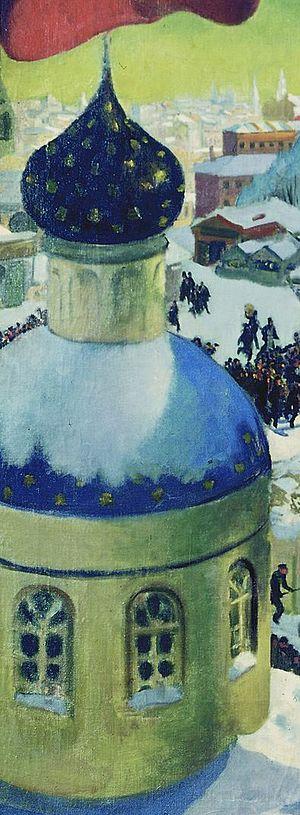
Le Bolchevik est un tableau de l'époque soviétique du peintre Boris Koustodiev, réalisé en 1920.